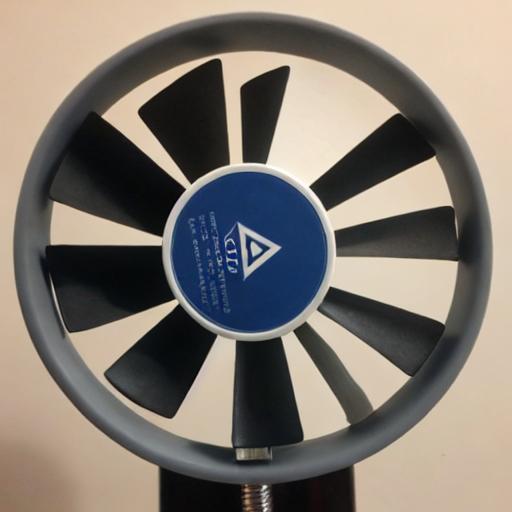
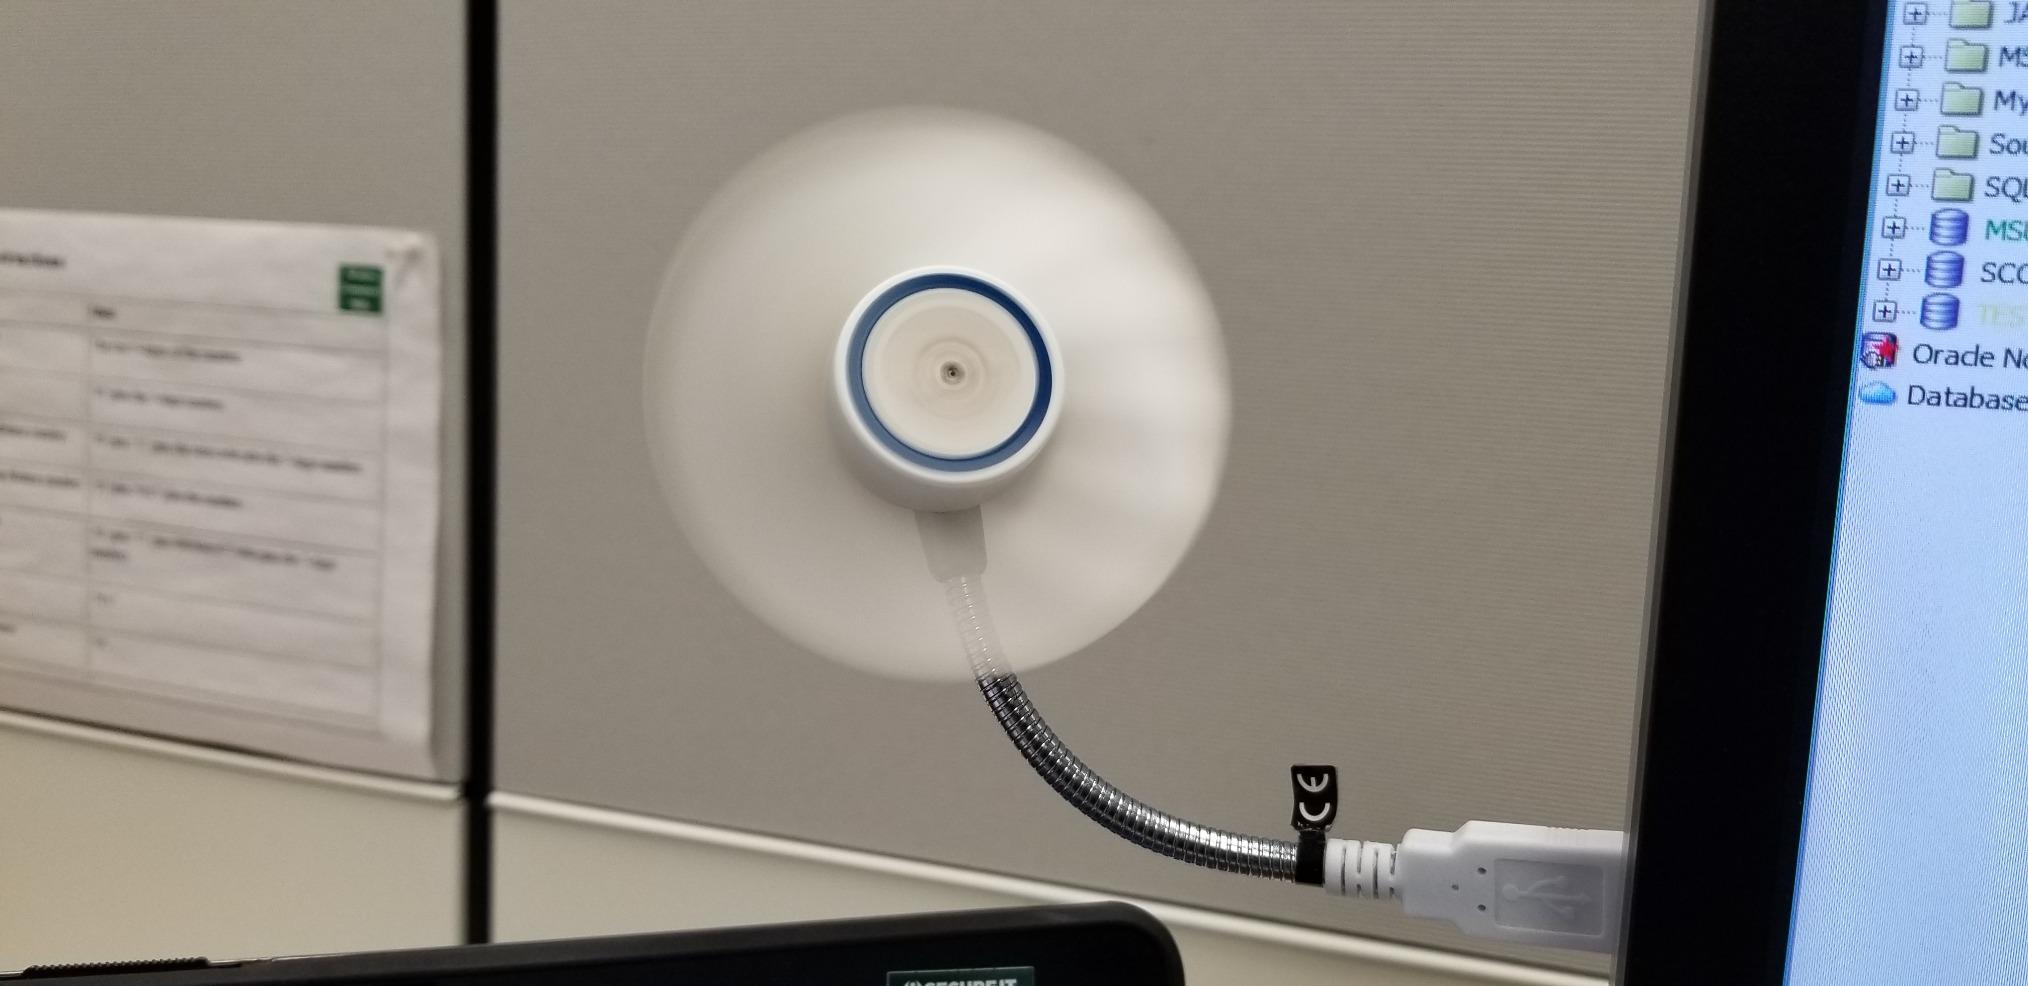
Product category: fan
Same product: no